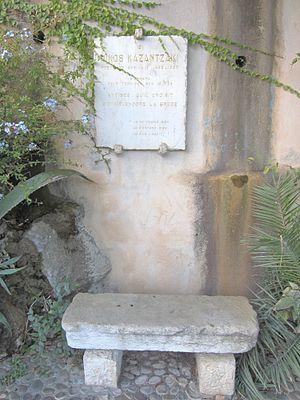
Níkos Kazantzákis ou Kazantzaki ou encore Kazantsakis, né le 18 février 1883 à Héraklion, en Crète, et mort le 26 octobre 1957 à Fribourg-en-Brisgau, est un écrivain grec principalement connu pour son roman Alexis Zorba, adapté au cinéma sous le titre Zorba le Grec par le réalisateur Michael Cacoyannis, et pour son roman La Dernière Tentation, adapté au cinéma par le réalisateur Martin Scorsese sous le titre La Dernière Tentation du Christ.